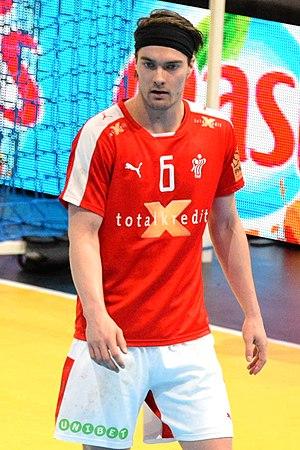
Le 10 janvier 2016 lors du match France / Danemark durant la Golden League à l'AccorHotels Arena (Paris).